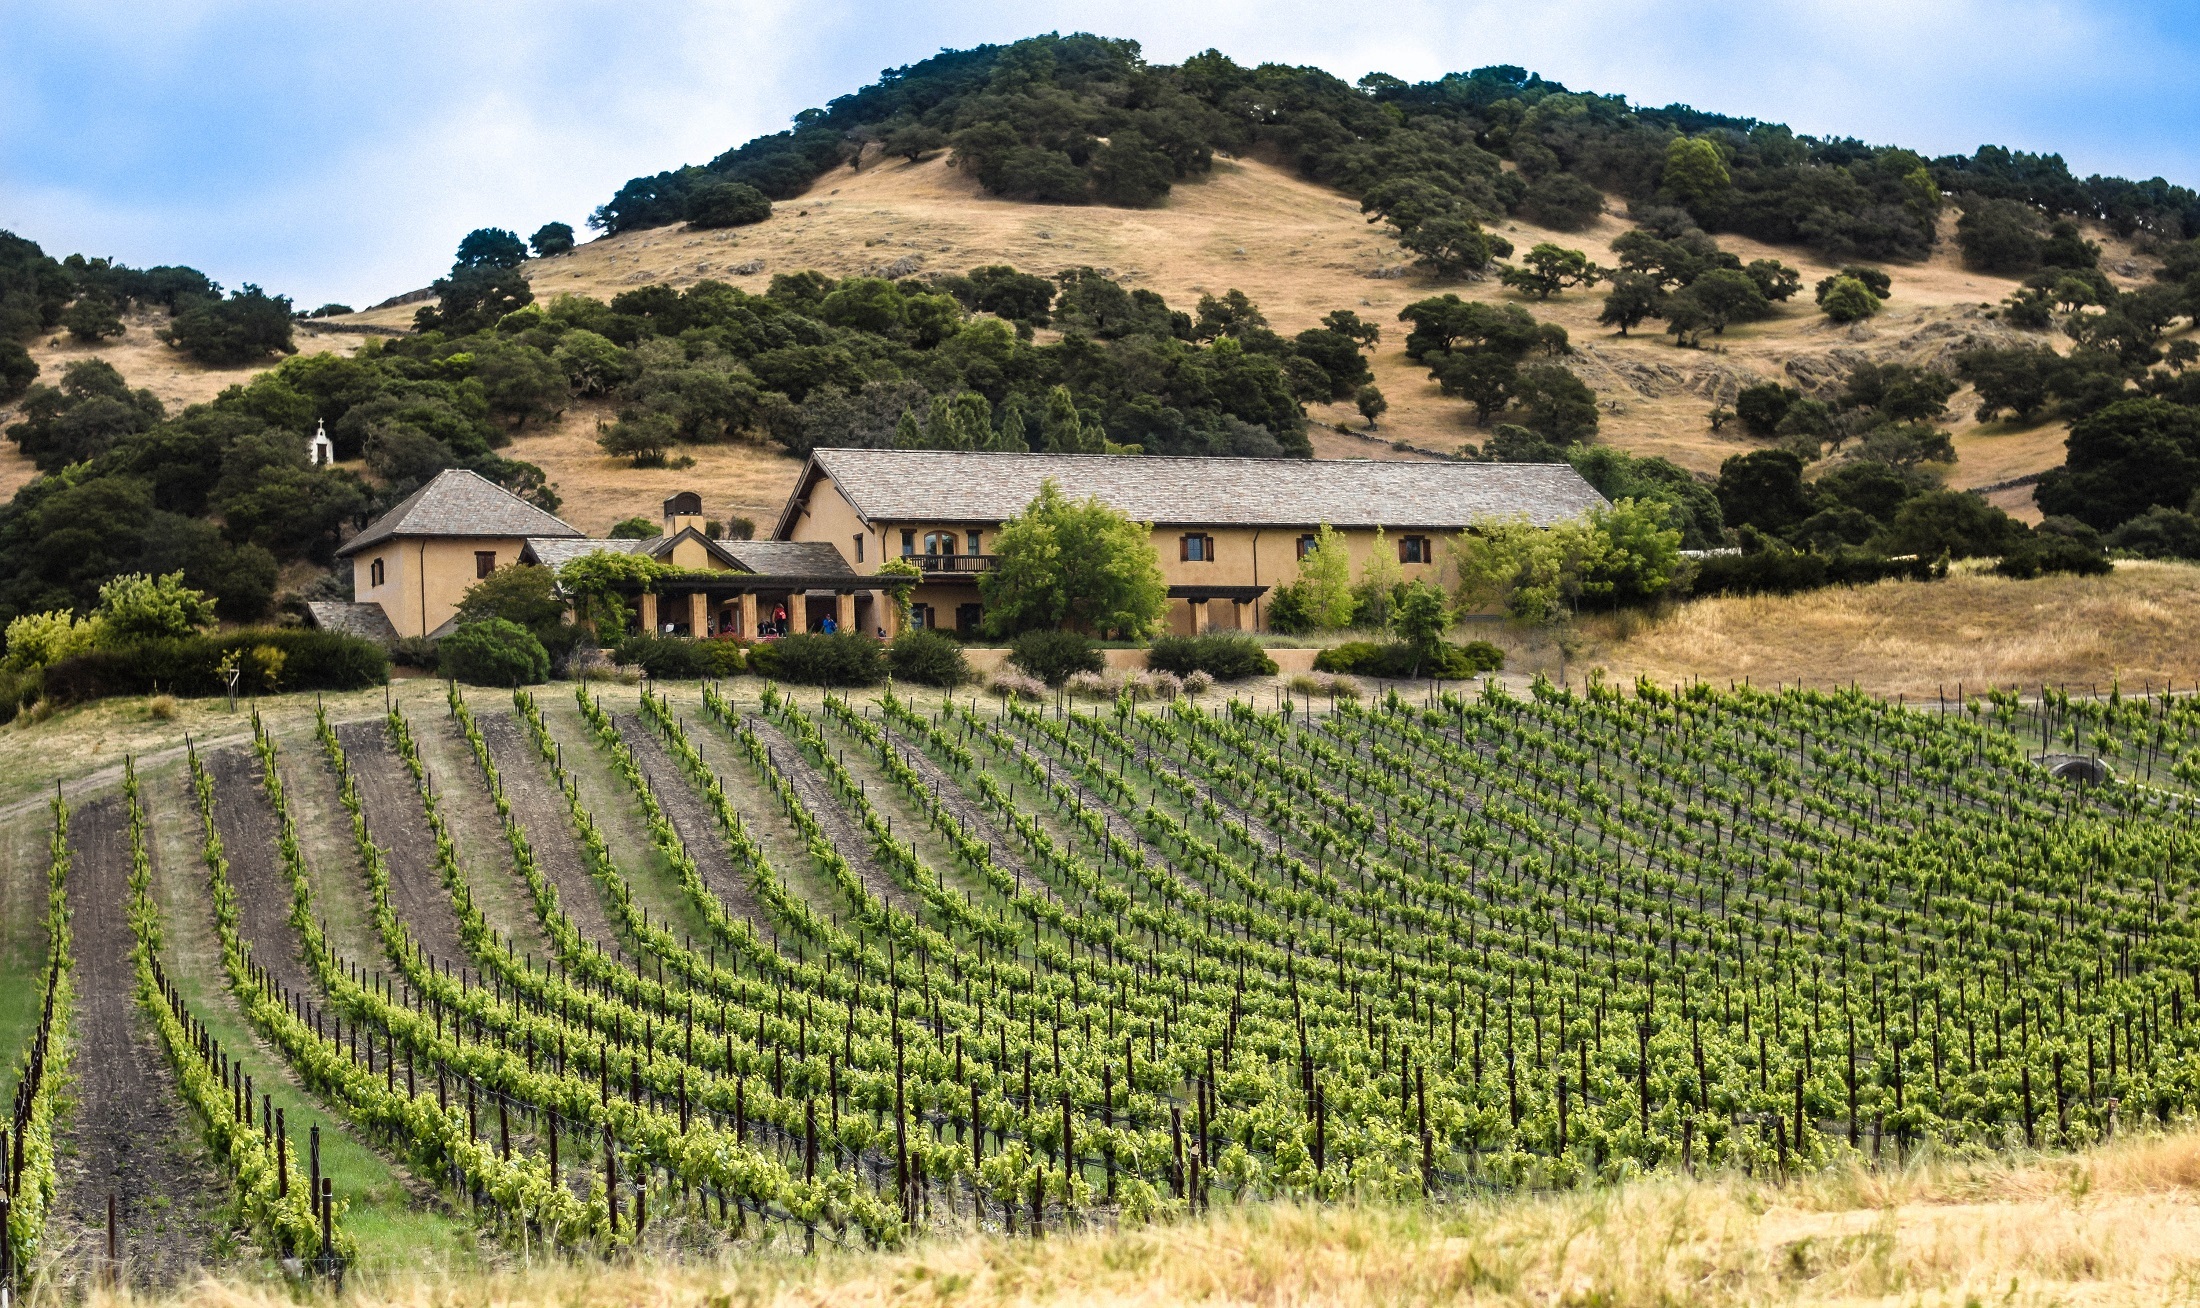
landscape, plant, grape, vineyard, field, countryside, country, village, rural, grow, soil, industry, agriculture, california, grapevine, rows, plantation, winery, rural area, napa valley